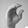
ASL letter: C